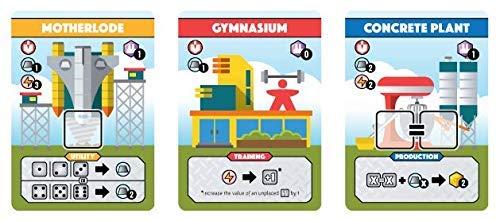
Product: Fantastic Factories
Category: Toys & Games | Games & Accessories | Board Games
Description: Approachable gateway game with simple iconography.
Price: $39.95
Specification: ProductDimensions:10x6x2inches|ItemWeight:2.82pounds|ShippingWeight:2.82pounds(Viewshippingratesandpolicies)|ASIN:B07YXB9CY5|Manufacturerrecommendedage:8yearsandup